Quorum of the Twelve

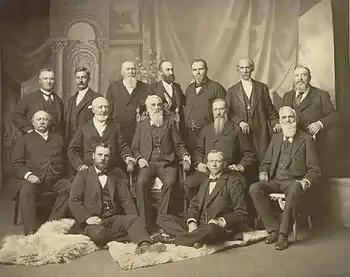
The First Presidency and the Quorum of the Twelve Apostles in September 1898

In the Community of Christ, the Council of Twelve Apostles is one of the governing bodies in the church hierarchy. They hold the priesthood office of apostle and are responsible for the evangelistic witness of the church. Apostles are also high priests in the Melchisedec priesthood of the church.